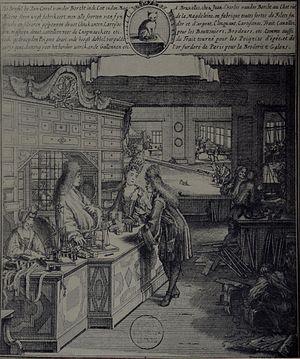
La famille Vander Borcht, est une ancienne famille bourgeoise de Bruxelles, qui serait issue de la famille des échevins bruxellois Loenijs dit vander Borcht possessionnés à Schaerbeek.
Jacques Harrewyn est un graveur bruxellois né à Amsterdam en octobre 1660 et mort à Bruxelles le 10 juin 1727. Il fut surtout actif à Bruxelles.
À Bruxelles, comme dans de nombreuses villes européennes, la plupart des maisons avait, dès le Moyen Âge, un nom qui servait à l'identifier.
La rue de la Madeleine de Bruxelles relie la place de l'Albertine.
Petrus Vander Borcht ou van der Borcht est un poète néolatin bruxellois de la fin du XVIIᵉ siècle et du début du siècle des Lumières, à une époque où le latin vivant était encore langue de culture et de communication à travers toute l'Europe, même si le français commençait alors à le supplanter.